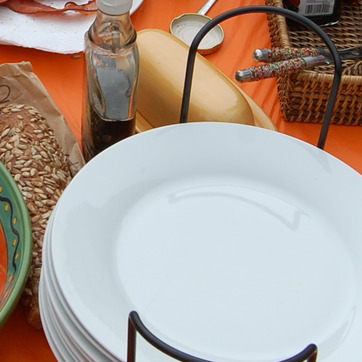
Material: ceramic